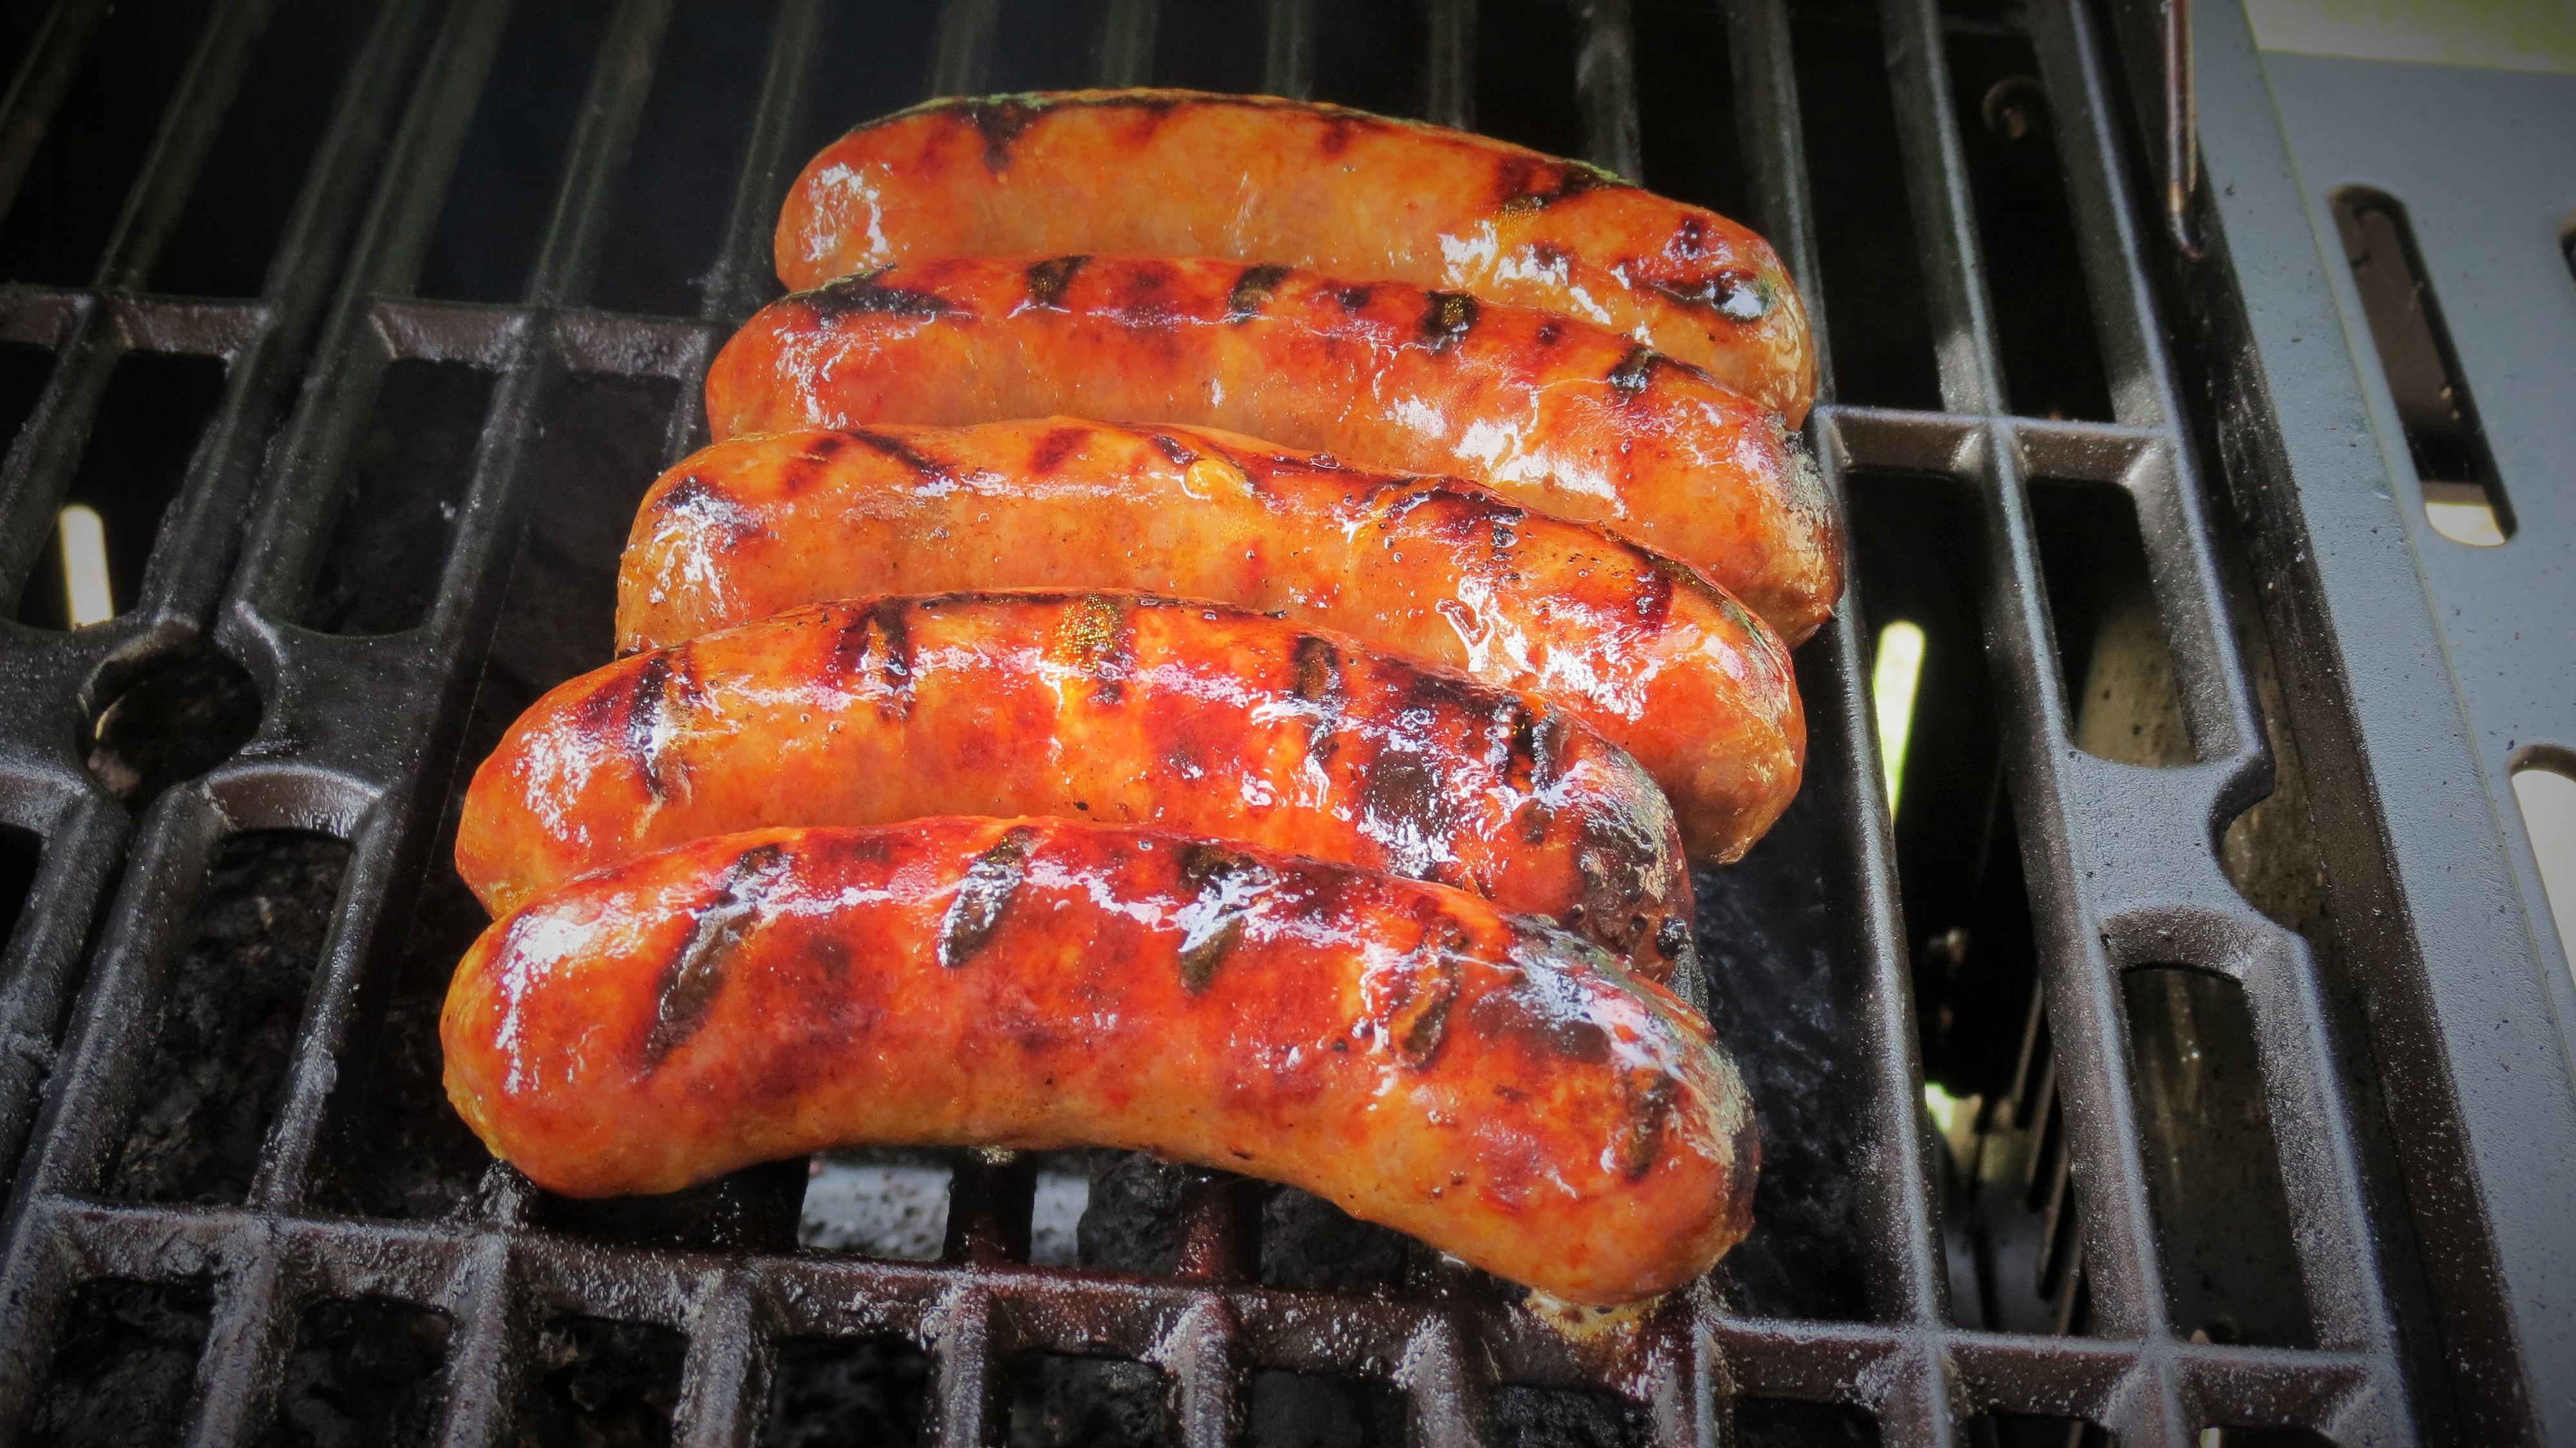
dish, food, cooking, meat, barbecue, cuisine, roasting, bratwurst, grilling, barbecue grill, grilled food, outdoor grill, animal source foods